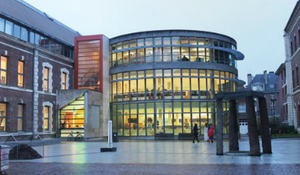
Photo de la médiathèque du centre-ville de Beauvais, après les travaux de 2012.
Beauvais est une commune française, préfecture du département de l'Oise, en région Hauts-de-France.